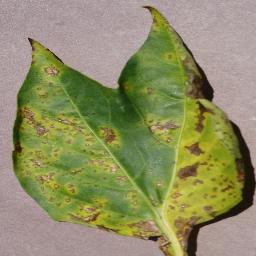
Label: Pepper,_bell___Bacterial_spot